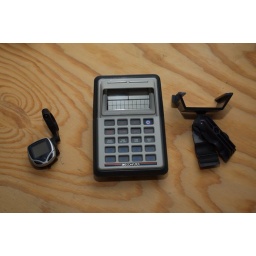
Kick ass bike computer side by side with modern one...